337th Aeronautical Systems Group

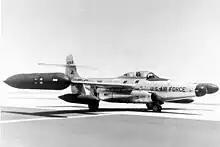
F-89H Scorpion

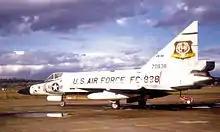
337th Fighter Group F-102 at Portland International Airport

The group was reconstituted, redesignated as the 337th Fighter Group (Air Defense) and activated at Portland International Airport in August 1955 as part of Air Defense Command's Project Arrow, which was designed to bring back on the active list the fighter units which had compiled memorable records in the two world wars. At Portland, the group assumed the personnel and equipment of the inactivating 503d Air Defense Group, while its 460th Fighter-Interceptor Squadron, which moved to Portland from McGhee-Tyson Airport, took over the radar equipped and Mighty Mouse rocket armed Northrop F-89D Scorpion aircraft and personnel of the 503d's 497th Fighter-Interceptor Squadron, which moved to Geiger Field, Washington.